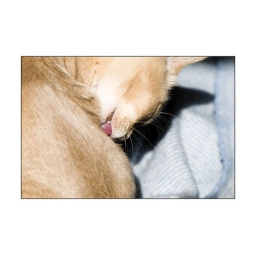
Close up of a burmilla cat having a wash in the sun on a blue blanket